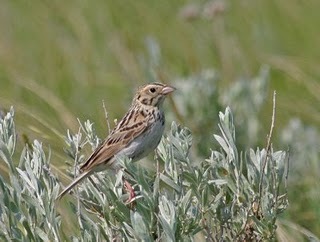
a bird with a cream colored bill, black eyelings and white breast.
this bird is brown with a white belly and has a very short beak.
the bird has a white belly and brown striped wing and head.
this bird has a short, fat, and pointy beak with brown and black feathers throughout the wingbar and secondaries and a white breast.
a small bird with brown wings and a bill that curves downwards
this small bodied bird has a short pointed beak and features a gray breast, brown head and wings, and dark colored feathers that highlight the head neck and wings of the bird.
this bird has wings that are brown and has a yellow belly
this bird has wings that are brown and has a grey bellya small brown bird with darker brown markings, a white belly and short conical bill.
this bird is brown with black and has a very short beak.
Species: Baird Sparrow